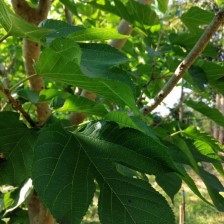
Variety: RedKing